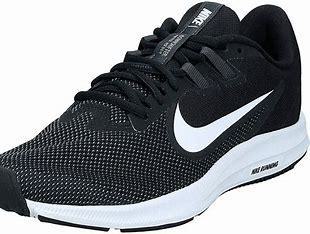
Brand: Nike
Model: Downshifter 9